English public school football games

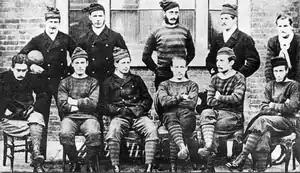
The Royal Engineers AFC (1872): the first passing side (of whom many former public school members)

In 1856 Lancing College created its own code of association football which was regarded as a means of fostering teamwork.